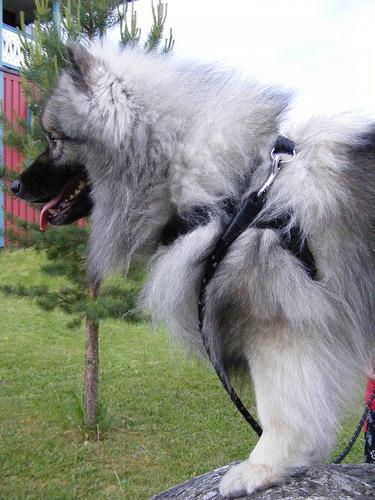
keeshond